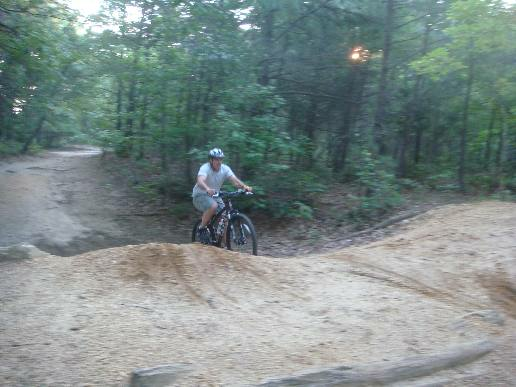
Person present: Yes